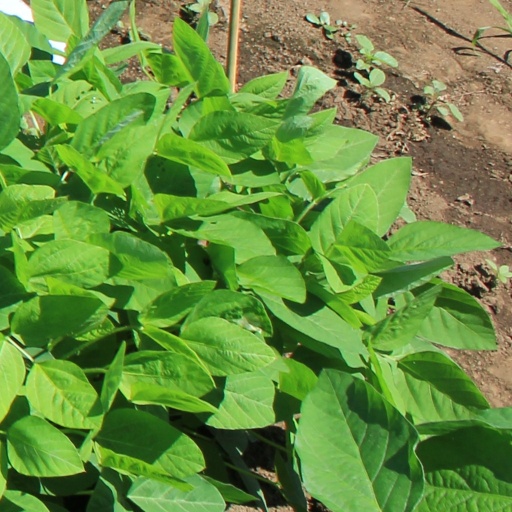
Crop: soybean